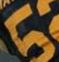
Number: 5